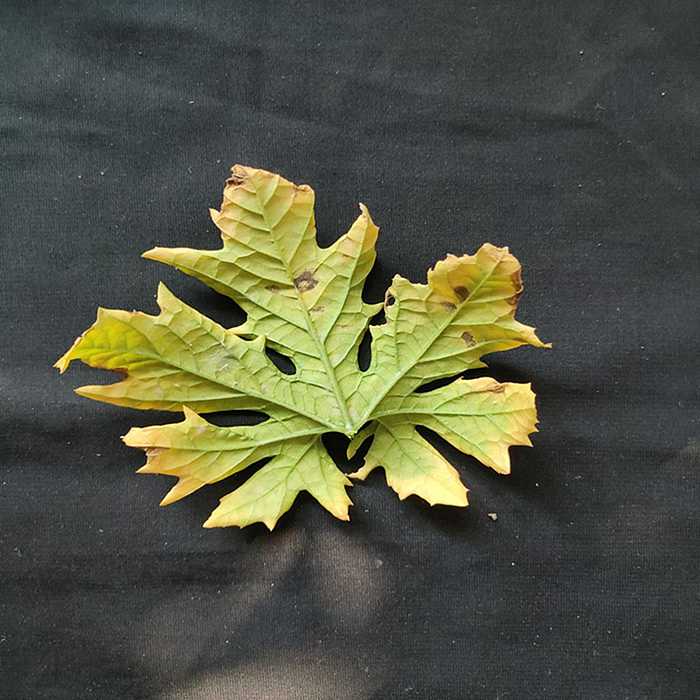
Plant: Bitter Gourd
Label: Fusarium wilt